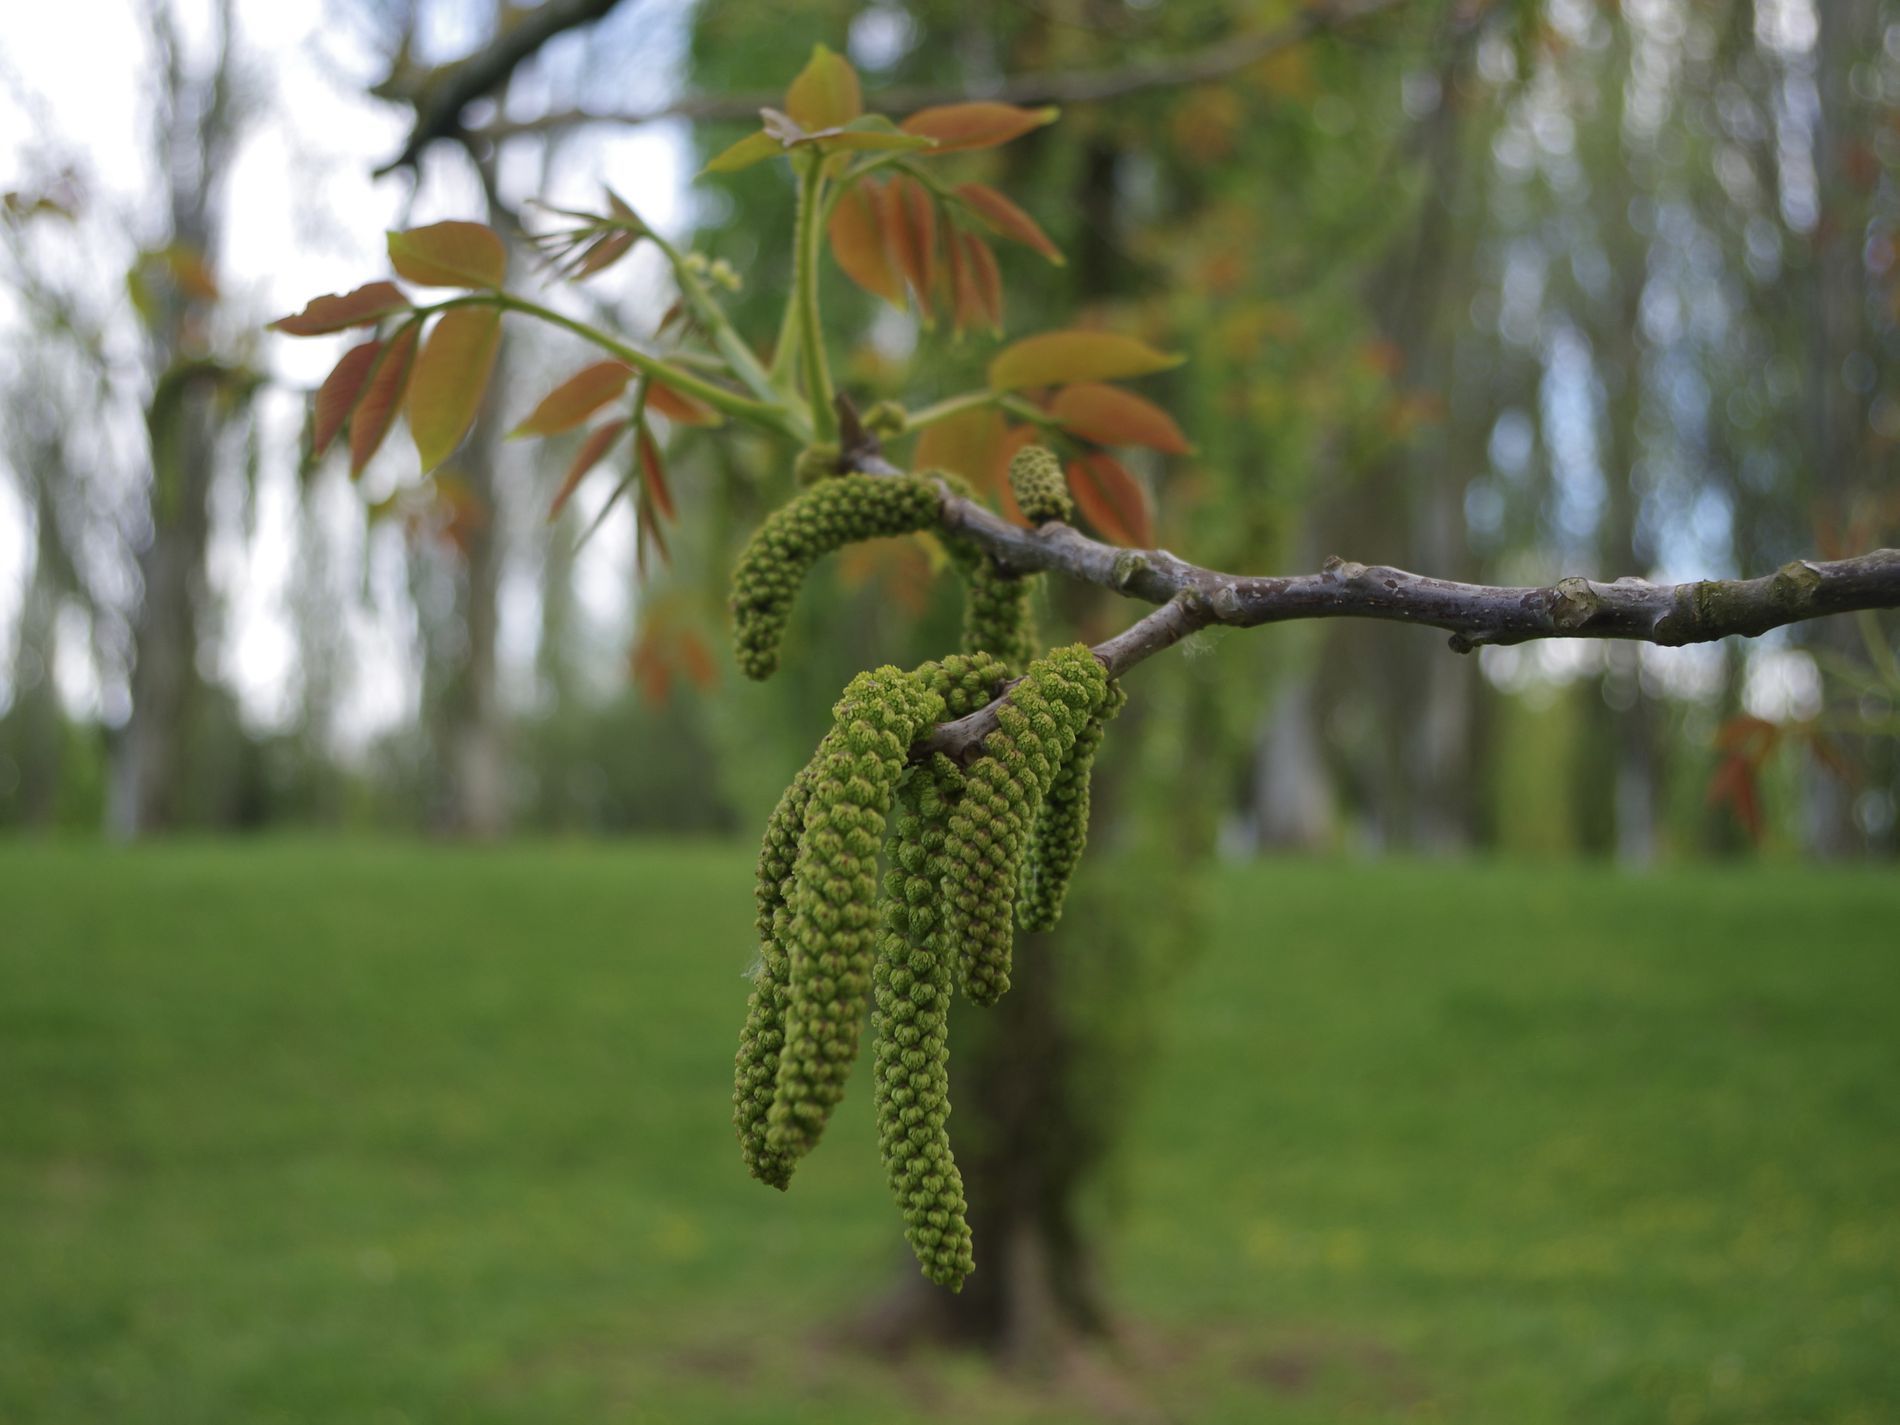
Walnut Tree
A picture of fresh leaves and long green catkins grow from a tree branches, signaling the start of spring.
Shot from eye level with shallow focus, the camera zooms in close on the branches and presents them with their buds while allowing the out-of-focus background trees and grass to softly frame the subject. The natural height of this shot gives an earthy, close-up view of new growth in a peaceful woodland glade, creating a calming atmosphere.
Labels: Plant, Tree, Grass, Tree Trunk, Leaf, Vegetation, Lawn, Green, Land, Nature, Outdoors, Woodland, Oak, Conifer, Flower, Sycamore, Moss, Annonaceae, Pollen, Grove, Durian, Food, Fruit, Produce, Willow, Walnut, Leaves, Branch, Blur Background, Walnuts, Branches
Camera: PENTAX PENTAX K-500
Aperture: F4
Exposure: 1/90 sec
ISO: 100
Focal length: 30.63